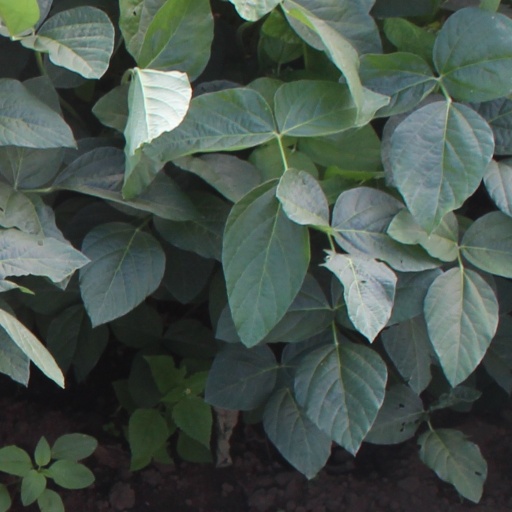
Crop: soybean